Ichneutica omoplaca

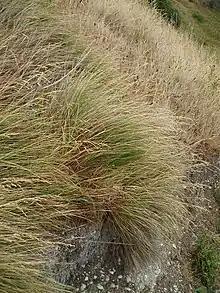
"Poa cita", a larval host species of "I. omoplaca"

Reports on the life history of this species are lacking but it has been recorded that some of the larval hosts of this species include "Poa cita", "Dactylis glomerata" and it has been reared on "Plantago lanceolata". The larva is undescribed but pupae have been found in a pine plantation in soil under weeds.